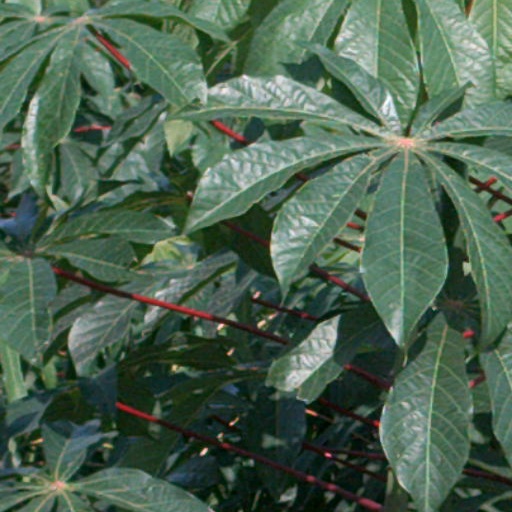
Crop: cassava